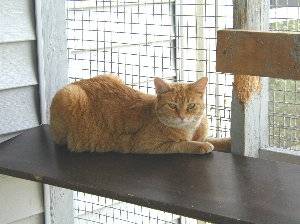
Label: cat